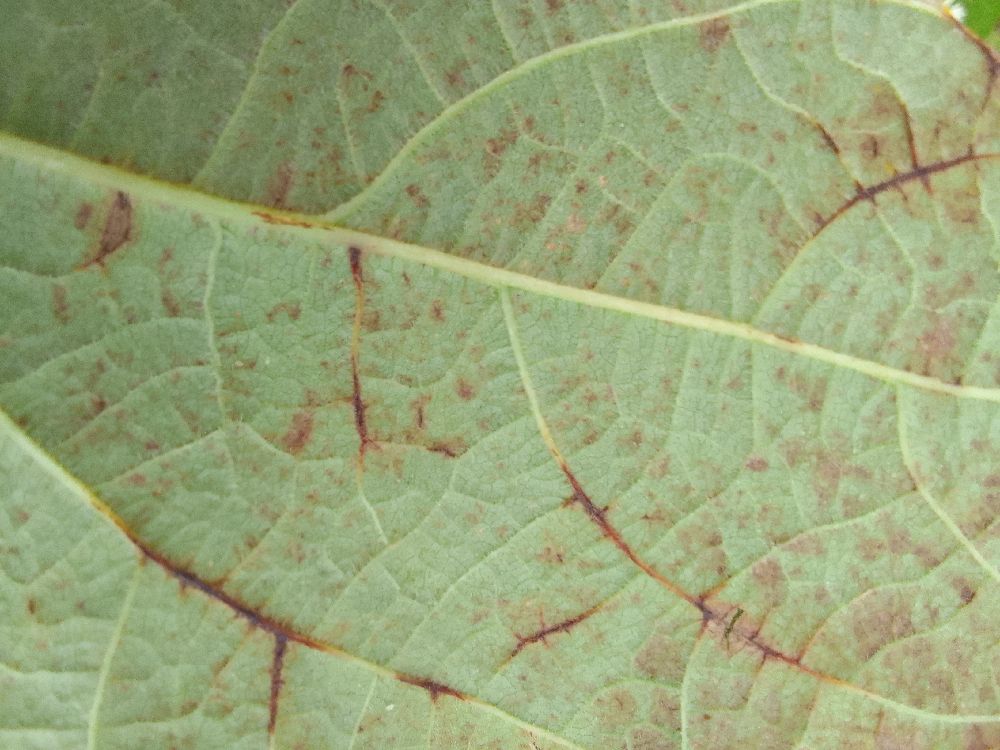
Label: anthracnose